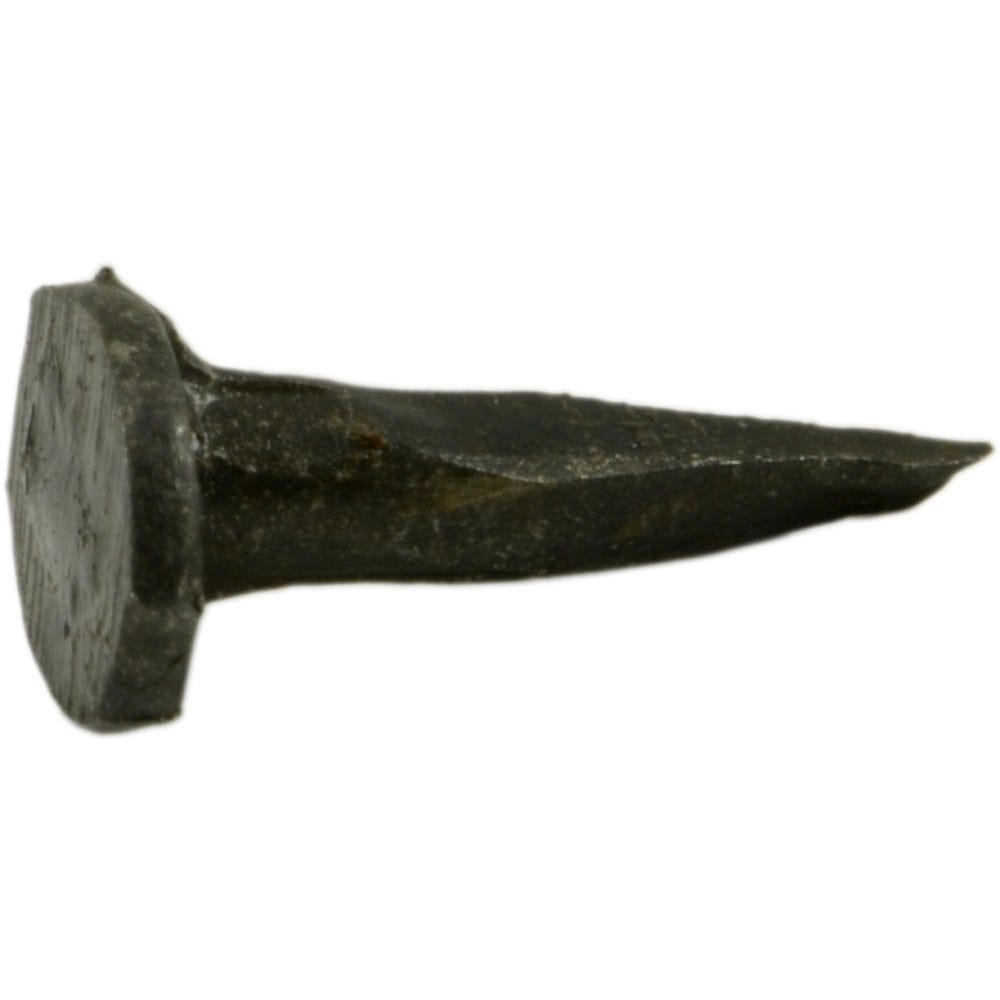
Midwest Fastener 3 gauge x 3/8″ Carpet Tacks
Tacks are a type of cut nail and are used in upholstery, shoe making and saddle manufacturing. Item Type: Tack Material: Steel
Brand: Midwest Fastener
Category: Hardware > Hardware Accessories > Hardware Fasteners > Nails > Upholstery Nails